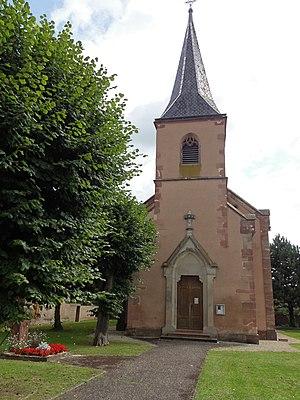
Boofzheim est une commune française située dans le département du Bas-Rhin, en région Grand Est.
Cet article recense une partie des monuments historiques du Bas-Rhin, en France.
L'église Saint-Étienne est un monument historique situé à Boofzheim, dans le département français du Bas-Rhin.